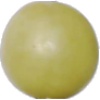
Label: Grape White 2